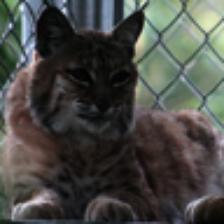
Label: NonHuman